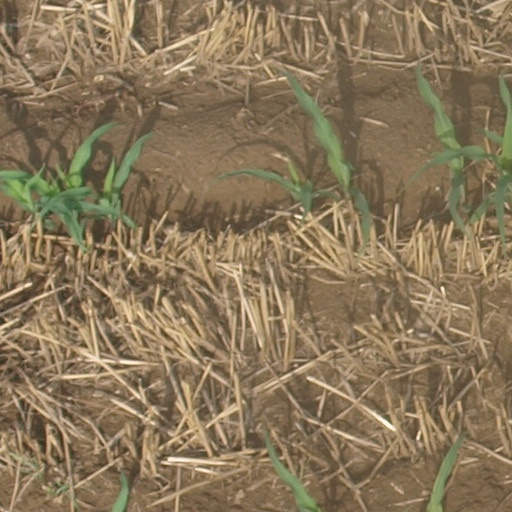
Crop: maize; corn